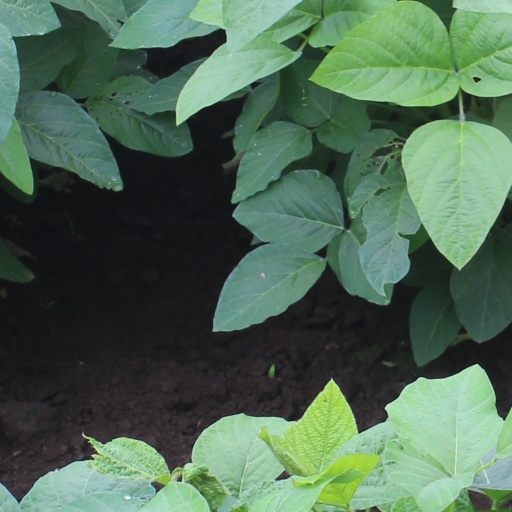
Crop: soybean